Thunivu

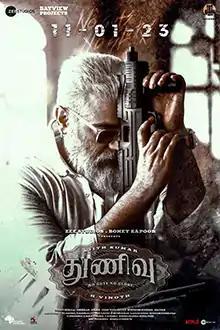
Theatrical release poster

Thunivu (also marketed as Thunivu – No Guts No Glory) is a 2023 Indian Tamil-language heist action thriller film written and directed by H. Vinoth, and produced by Boney Kapoor under Bayview Projects LLP and Zee Studios. The film stars Ajith Kumar, alongside Manju Warrier, Samuthirakani, John Kokken, Ajay and Veera. It follows Dark Devil and his team who forms a plan and commit a bank heist to find the corporate looted people's money.